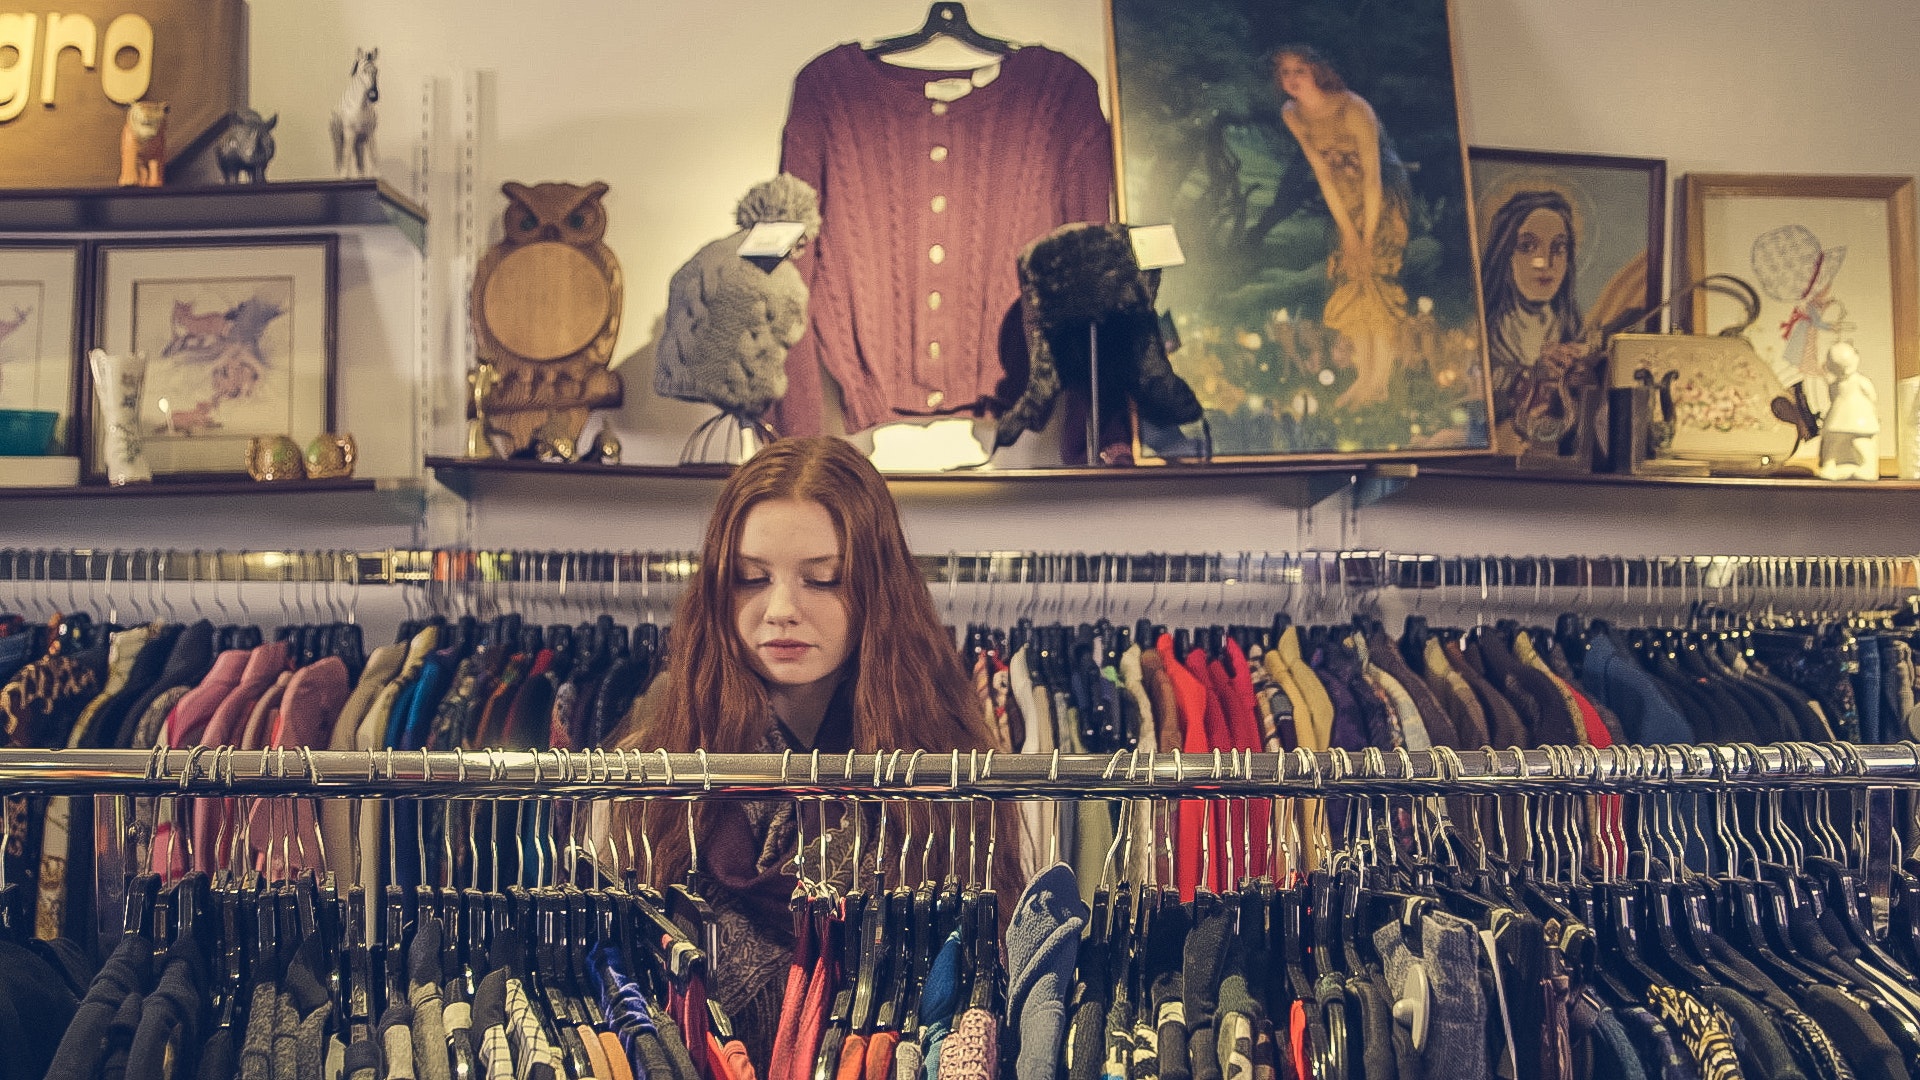
fashion, boutique, vintage clothing, collection, room, footwear, textile, fashion design, fashion accessory, jeans, outlet store, denim, shopping, shoe